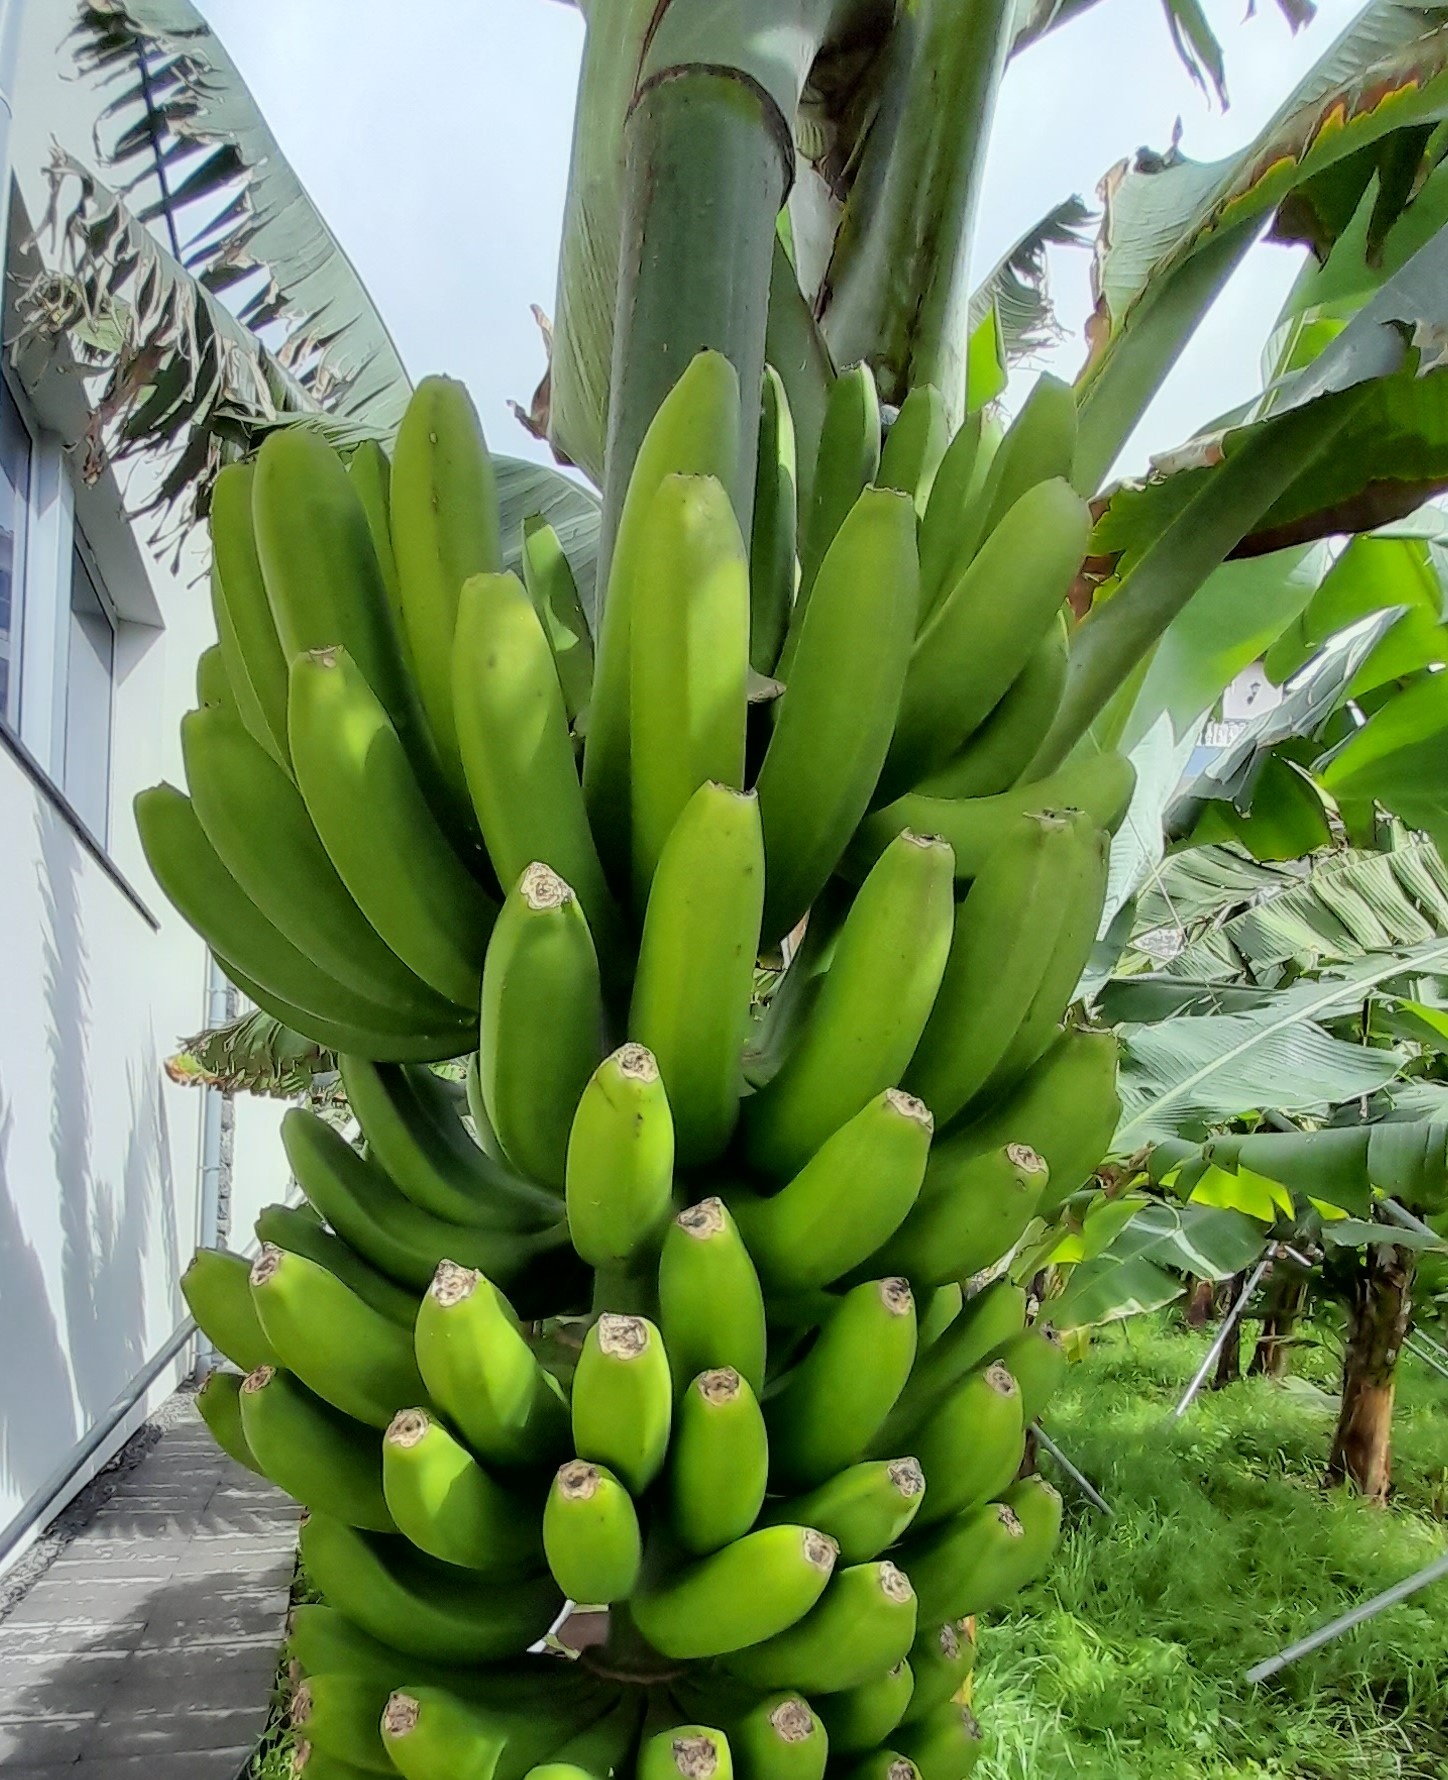
Label: Keep